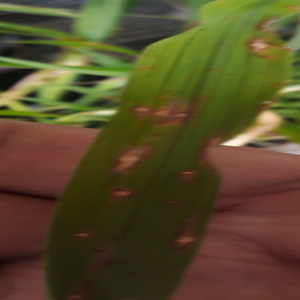
Disease: Blast